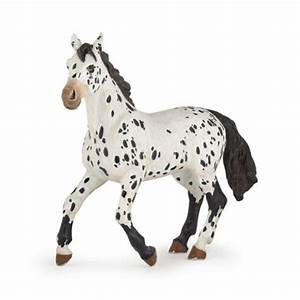
Label: horse